John T. McCutcheon

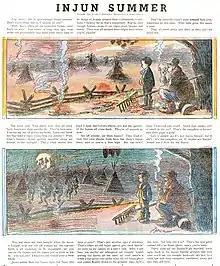
"Injun Summer", 1907

His famous "Injun Summer" cartoon was first published on September 29, 1907, and was reprinted in the "Tribune" in 1910. It also appeared annually in the fall from 1912 until 1993. It became one of the most popular cartoon features in the "Tribune"s history. McCutcheon's inspiration for the cartoon came from his boyhood years in Indiana. In addition to annual reprints in the "Tribune", a high-quality print was published in a Sunday edition in 1919. The cartoon was also featured in an Indiana State Fair exhibit in 1928 and as a lifesize diorama and a fireworks display at the Century of Progress International Exposition in 1933–34. The Indiana Society of Chicago presented a dramatized version of "Injun Summer" in 1920 with McCutcheon's son, John Jr., portraying the young boy.